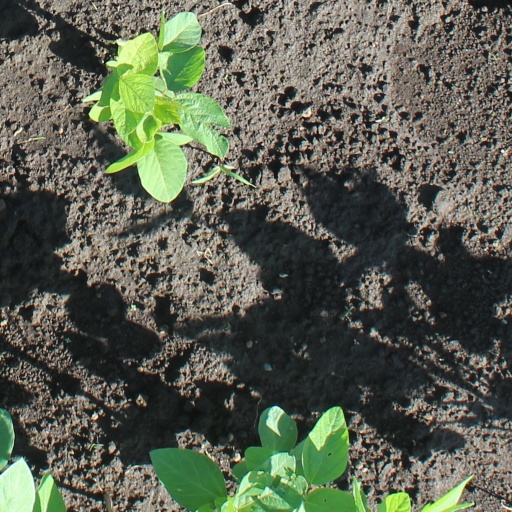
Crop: soybean